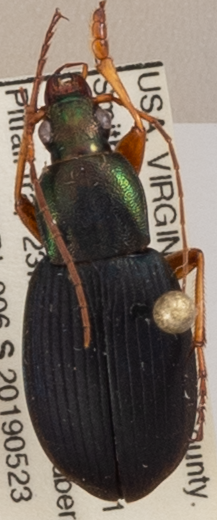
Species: Chlaenius aestivus
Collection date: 2019-05-23
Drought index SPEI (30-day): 0.522
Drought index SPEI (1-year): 2.09
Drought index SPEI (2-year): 2.09